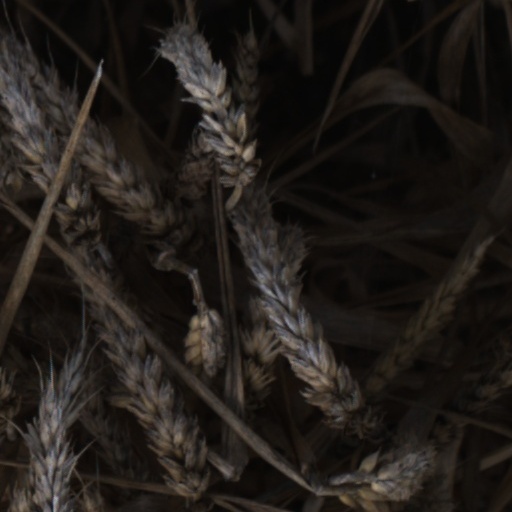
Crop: wheat